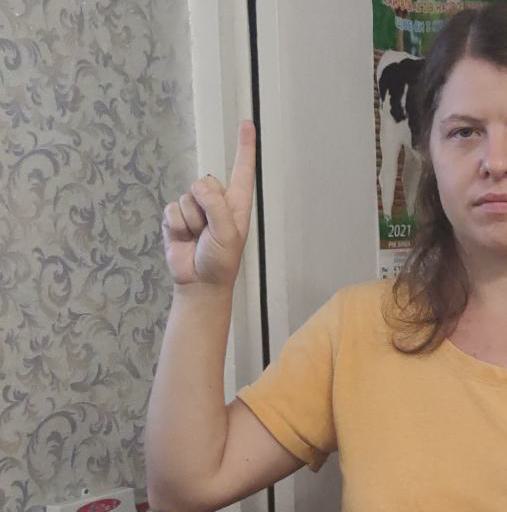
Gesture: one